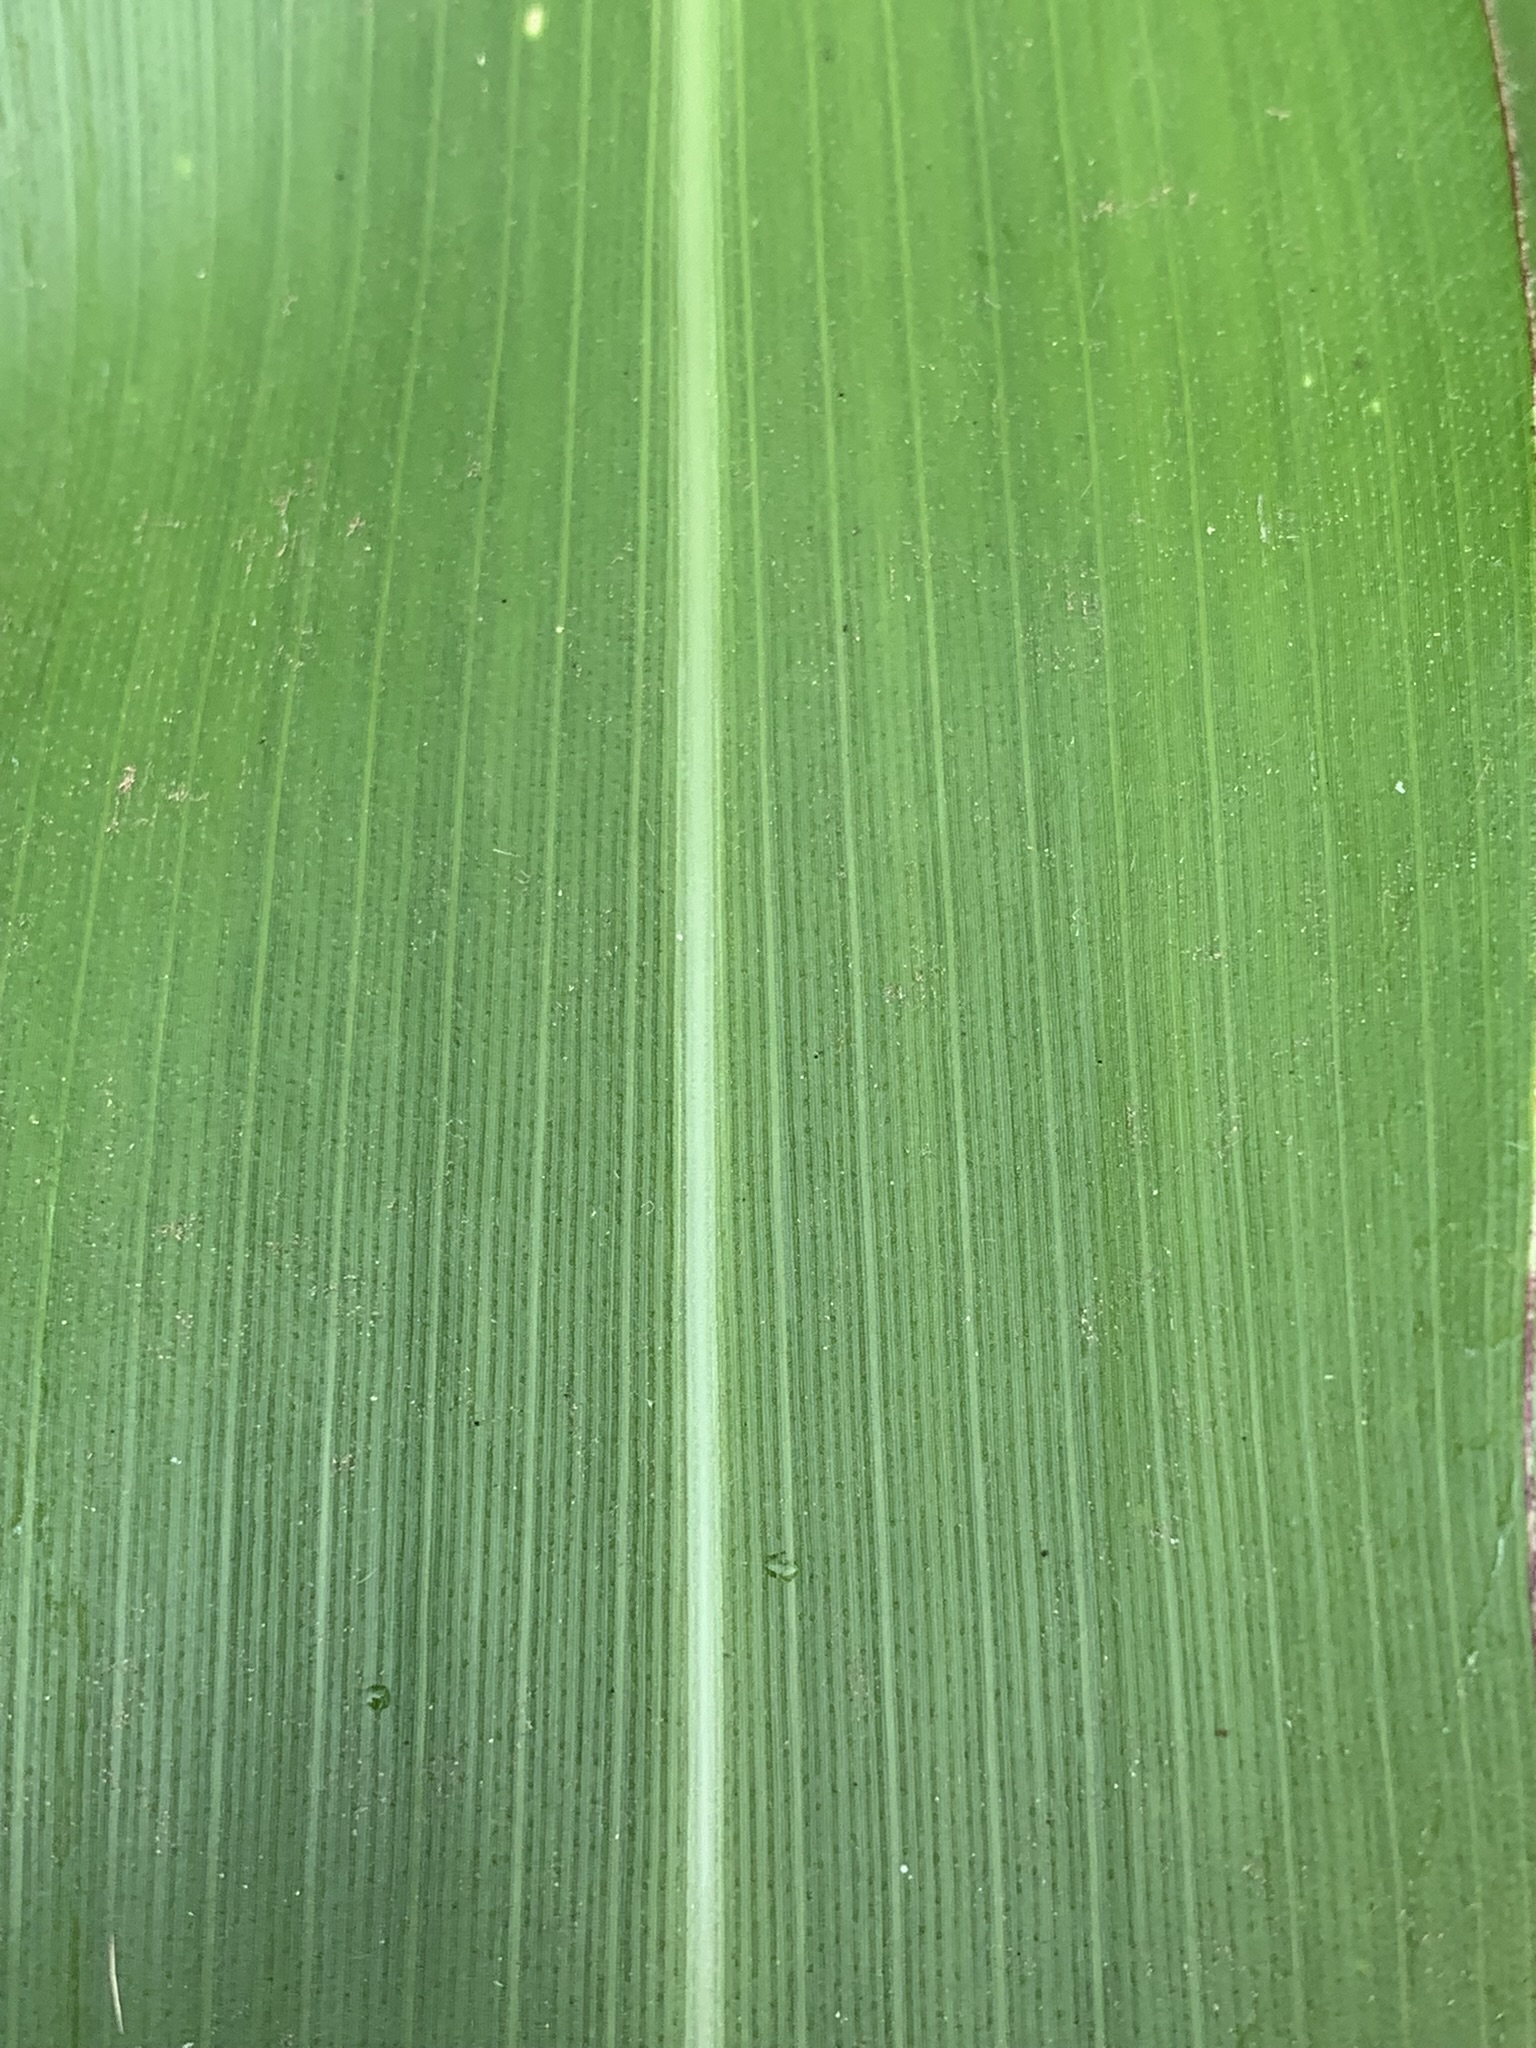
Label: Healthy